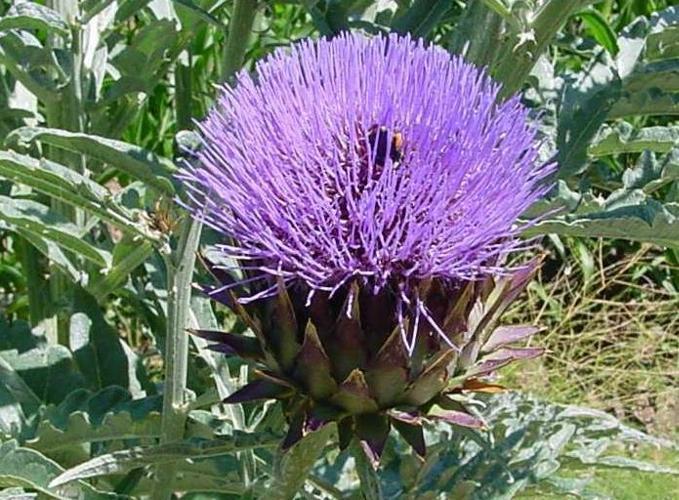
Label: artichoke